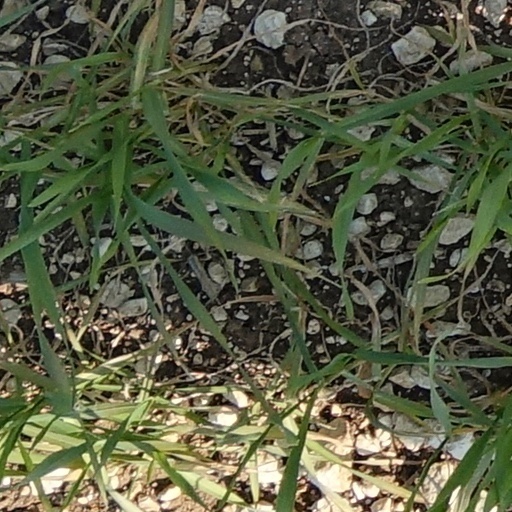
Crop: wheat